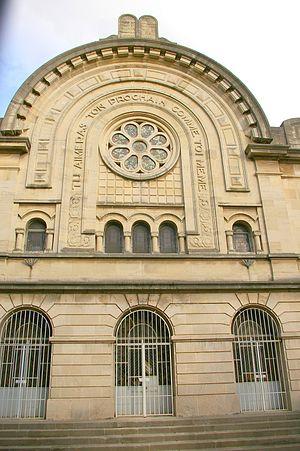
Synagogue de Nancy
L’histoire des Juifs en Lorraine tient au caractère spécifique de la région qui fut longtemps terre d’Empire. Elle remonte peut-être à l'époque romaine, avec certitude au haut Moyen Âge : la présence de Juifs est attestée à Metz au IXᵉ siècle. Vers 960 naît dans cette ville le rabbin Guershom ben Yehouda, dit le « luminaire de l’exil ». L’édit de 1394 ordonnant l’expulsion des Juifs du royaume de France n'y est pas applicable, puisque la Lorraine fait partie du Saint-Empire. Avec les Juifs comtadins, la communauté des Juifs lorrains, peut-être moins connue, moins illustre ou bénéficiant d’un patronage moins prestigieux, constitue le creuset, la matrice des communautés qui feront l’histoire des Juifs en France, quand la présence des Juifs sera tolérée, permise puis légale sur la terre française.
La présente liste de synagogues de France ne se veut pas exhaustive.
Inventaire du patrimoine juif de Lorraine, classé par département et par lettre alphabétique de communes.
La synagogue de Nancy est une synagogue située 17 boulevard Joffre à Nancy, où elle a été inaugurée en 1788. Au 19, boulevard Joffre, se trouve le centre communautaire, dans un bâtiment moderne de forme cubique, qui abrite plusieurs associations juives, comme l'UEJF et l'Union des étudiants en médecine juifs de France. À l’époque, l’édifice de la synagogue avait été bâti sur une zone marécageuse et on y accédait par une porte dérobée, à l’écart des lieux de passage. Du fait de l’extension urbaine, elle se retrouve deux siècles plus tard en plein centre-ville. Son architecte en était Augustin-Charles Piroux. Elle fut inaugurée le 11 juin 1790. Elle a été agrandie en 1841 et 1861 et la façade, œuvre d'Alfred Thomas, date de 1935. Cette façade est plus grande que le bâtiment, auquel elle donne une apparence avantageuse.